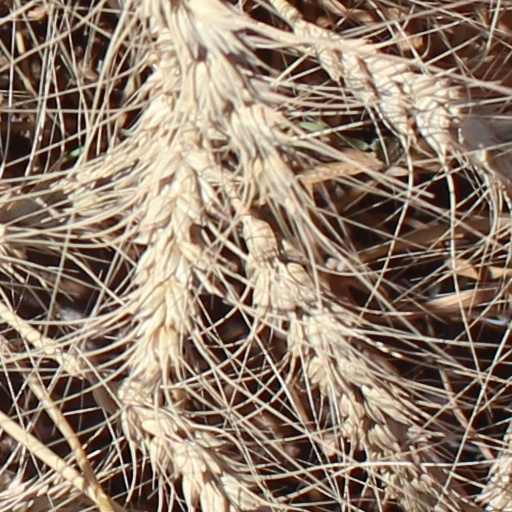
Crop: wheat